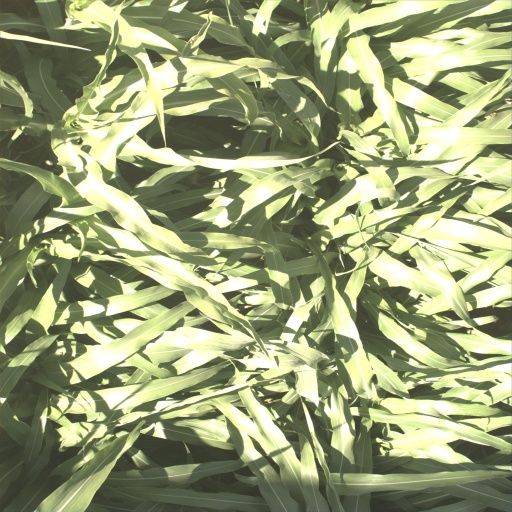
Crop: sorghum